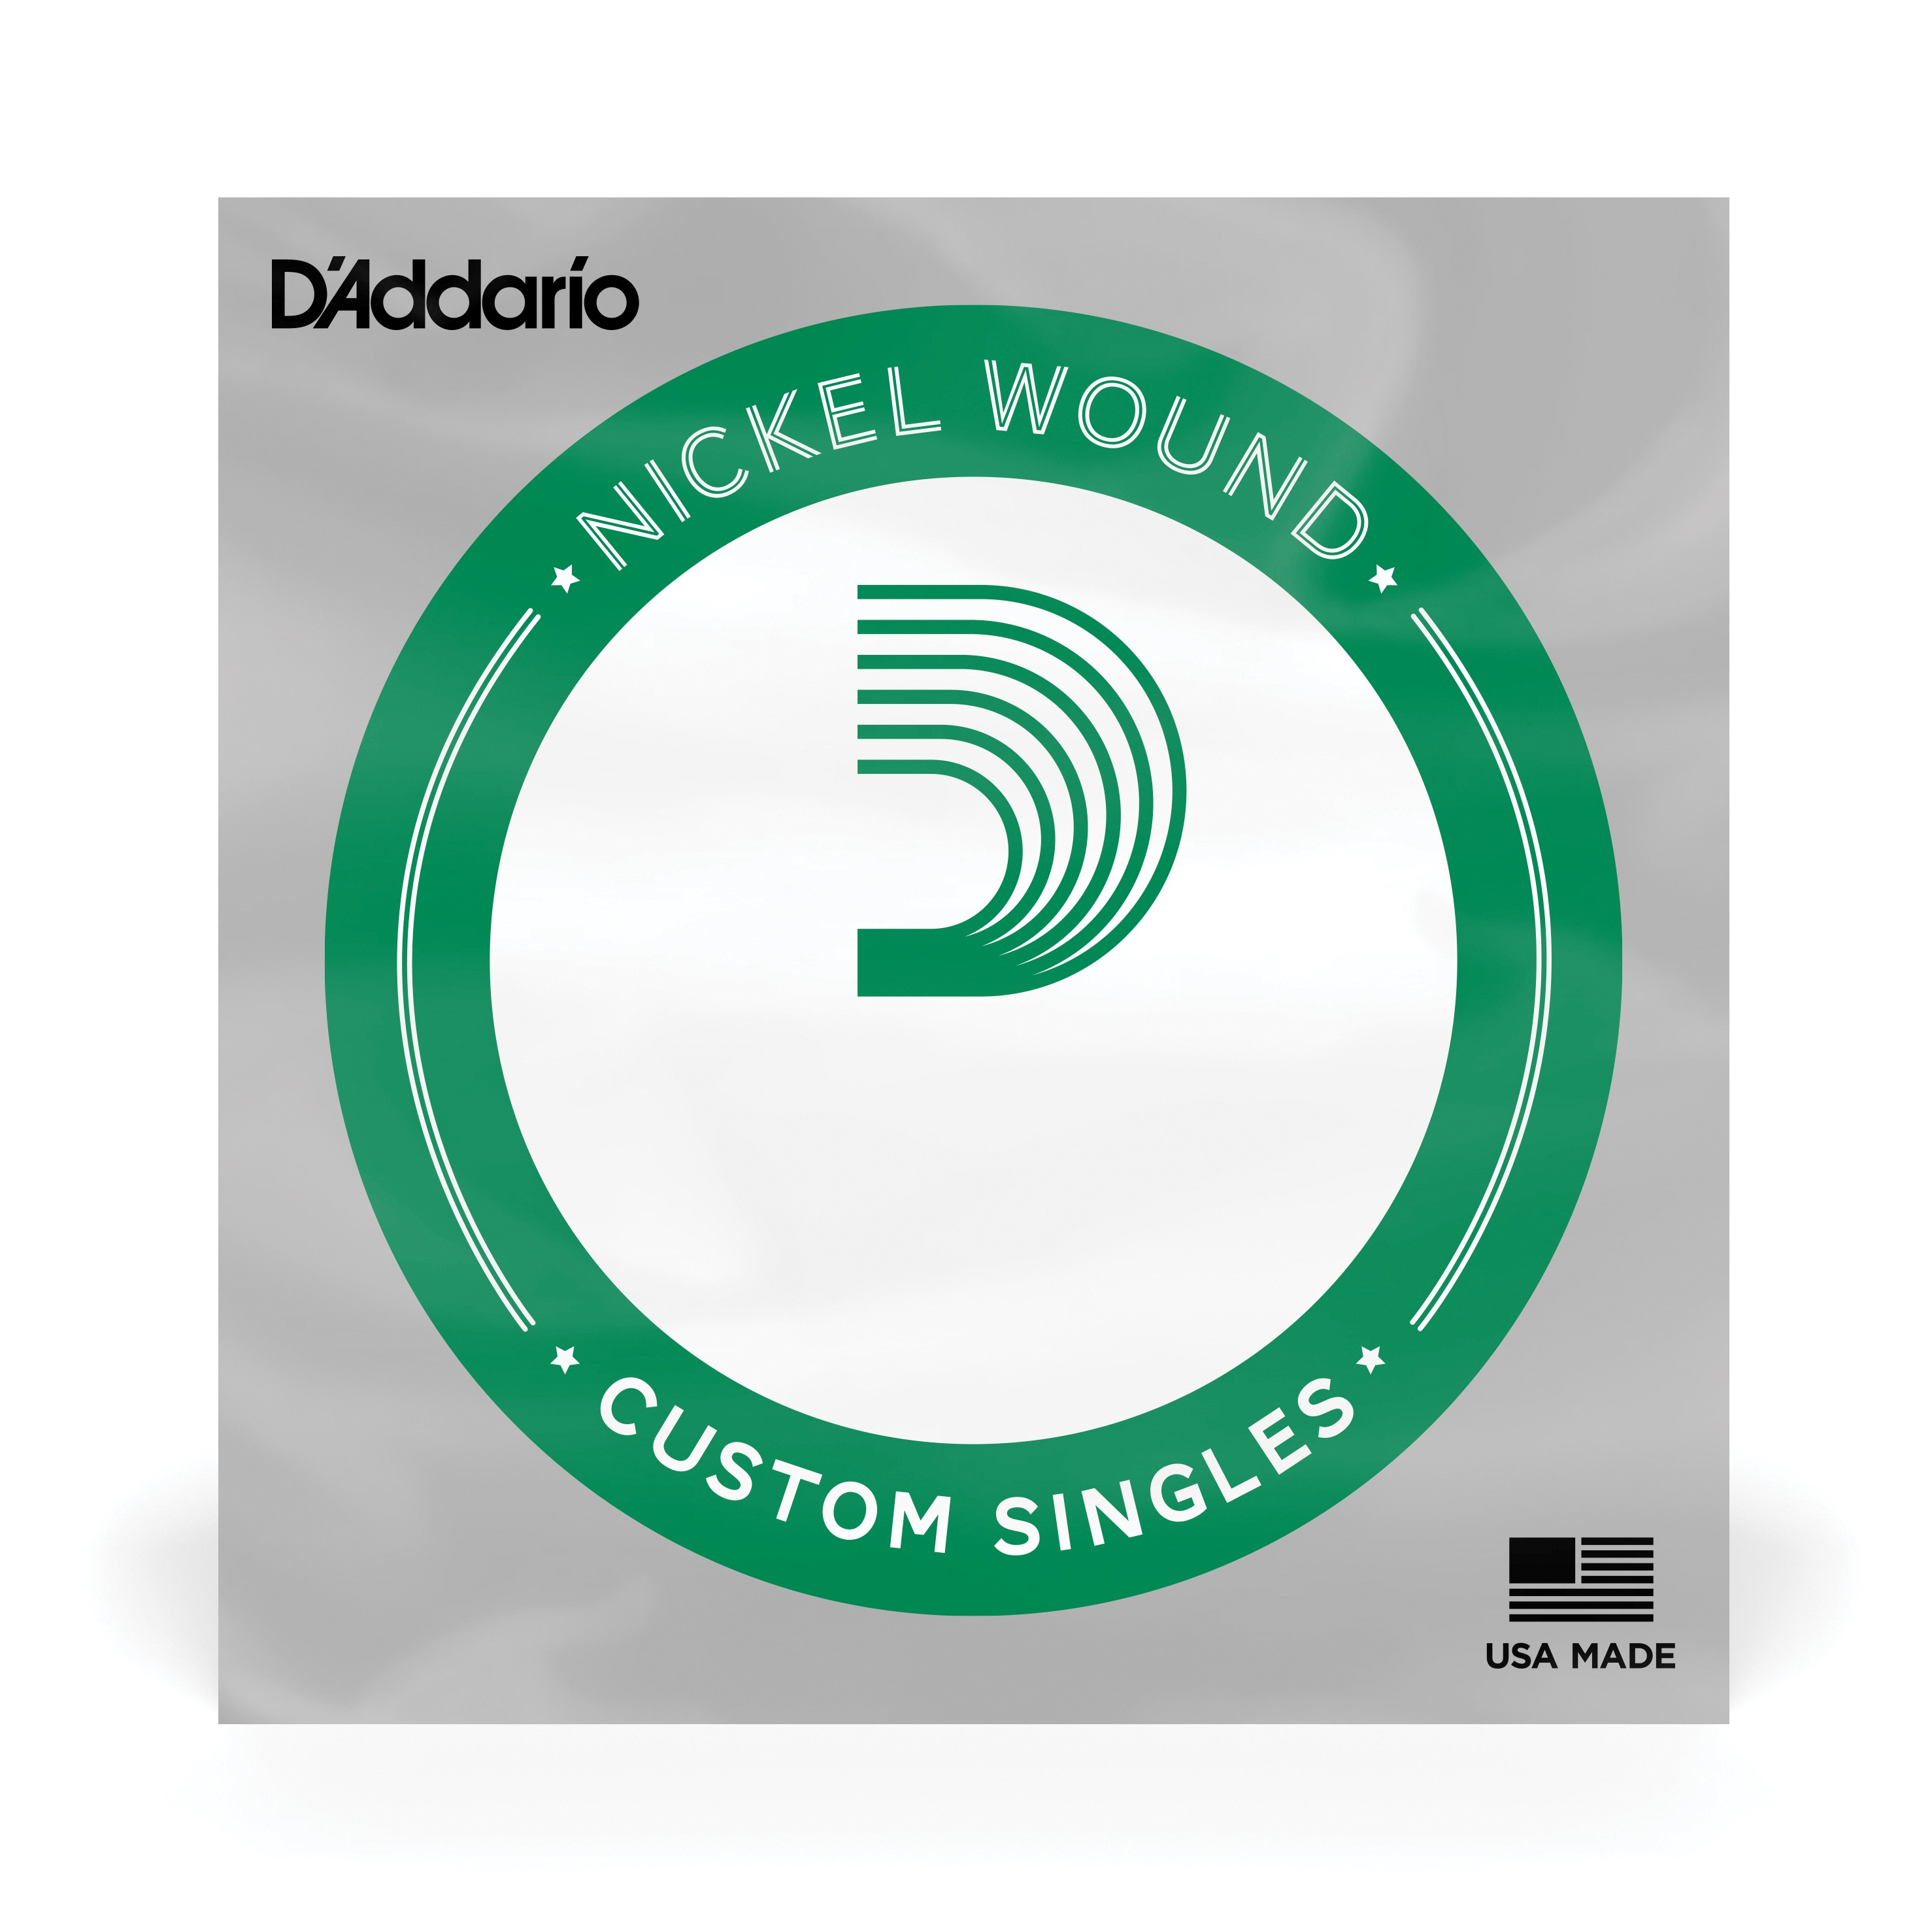
D'Addario PNG027 Pure Nickel Electric Guitar Single String, .027
Pure nickel electric guitar strings. Perfect as a replacement string or for creating custom sets. Part of the D'Addario Pure Nickel string series. D'Addario XL Pure Nickel strings look back to the '50s, when nickel was the primary alloy found in electric guitar strings. Pure nickel strings would be supplanted by nickelplated steel in the '60s when guitarists required brighter tone and enhanced magnetism. Pure Nickel brings back the richer, warmer timbres found in traditional blues, classic rock, rockabilly, and more. .027 gauge pure nickel electric guitar string Pure Nickel wrap wire delivers a warmer, vintage electric guitar tone Perfect as a replacement string or for creating customized sets Made in the U.S.A. for the highest quality and performance
Brand: D'Addario
Category: Arts & Entertainment > Hobbies & Creative Arts > Musical Instrument & Orchestra Accessories > String Instrument Accessories > Guitar Accessories > Guitar Strings